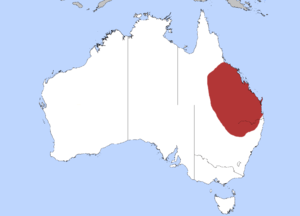
Dryopsophus brevipes est une espèce d'amphibiens de la famille des Pelodryadidae.